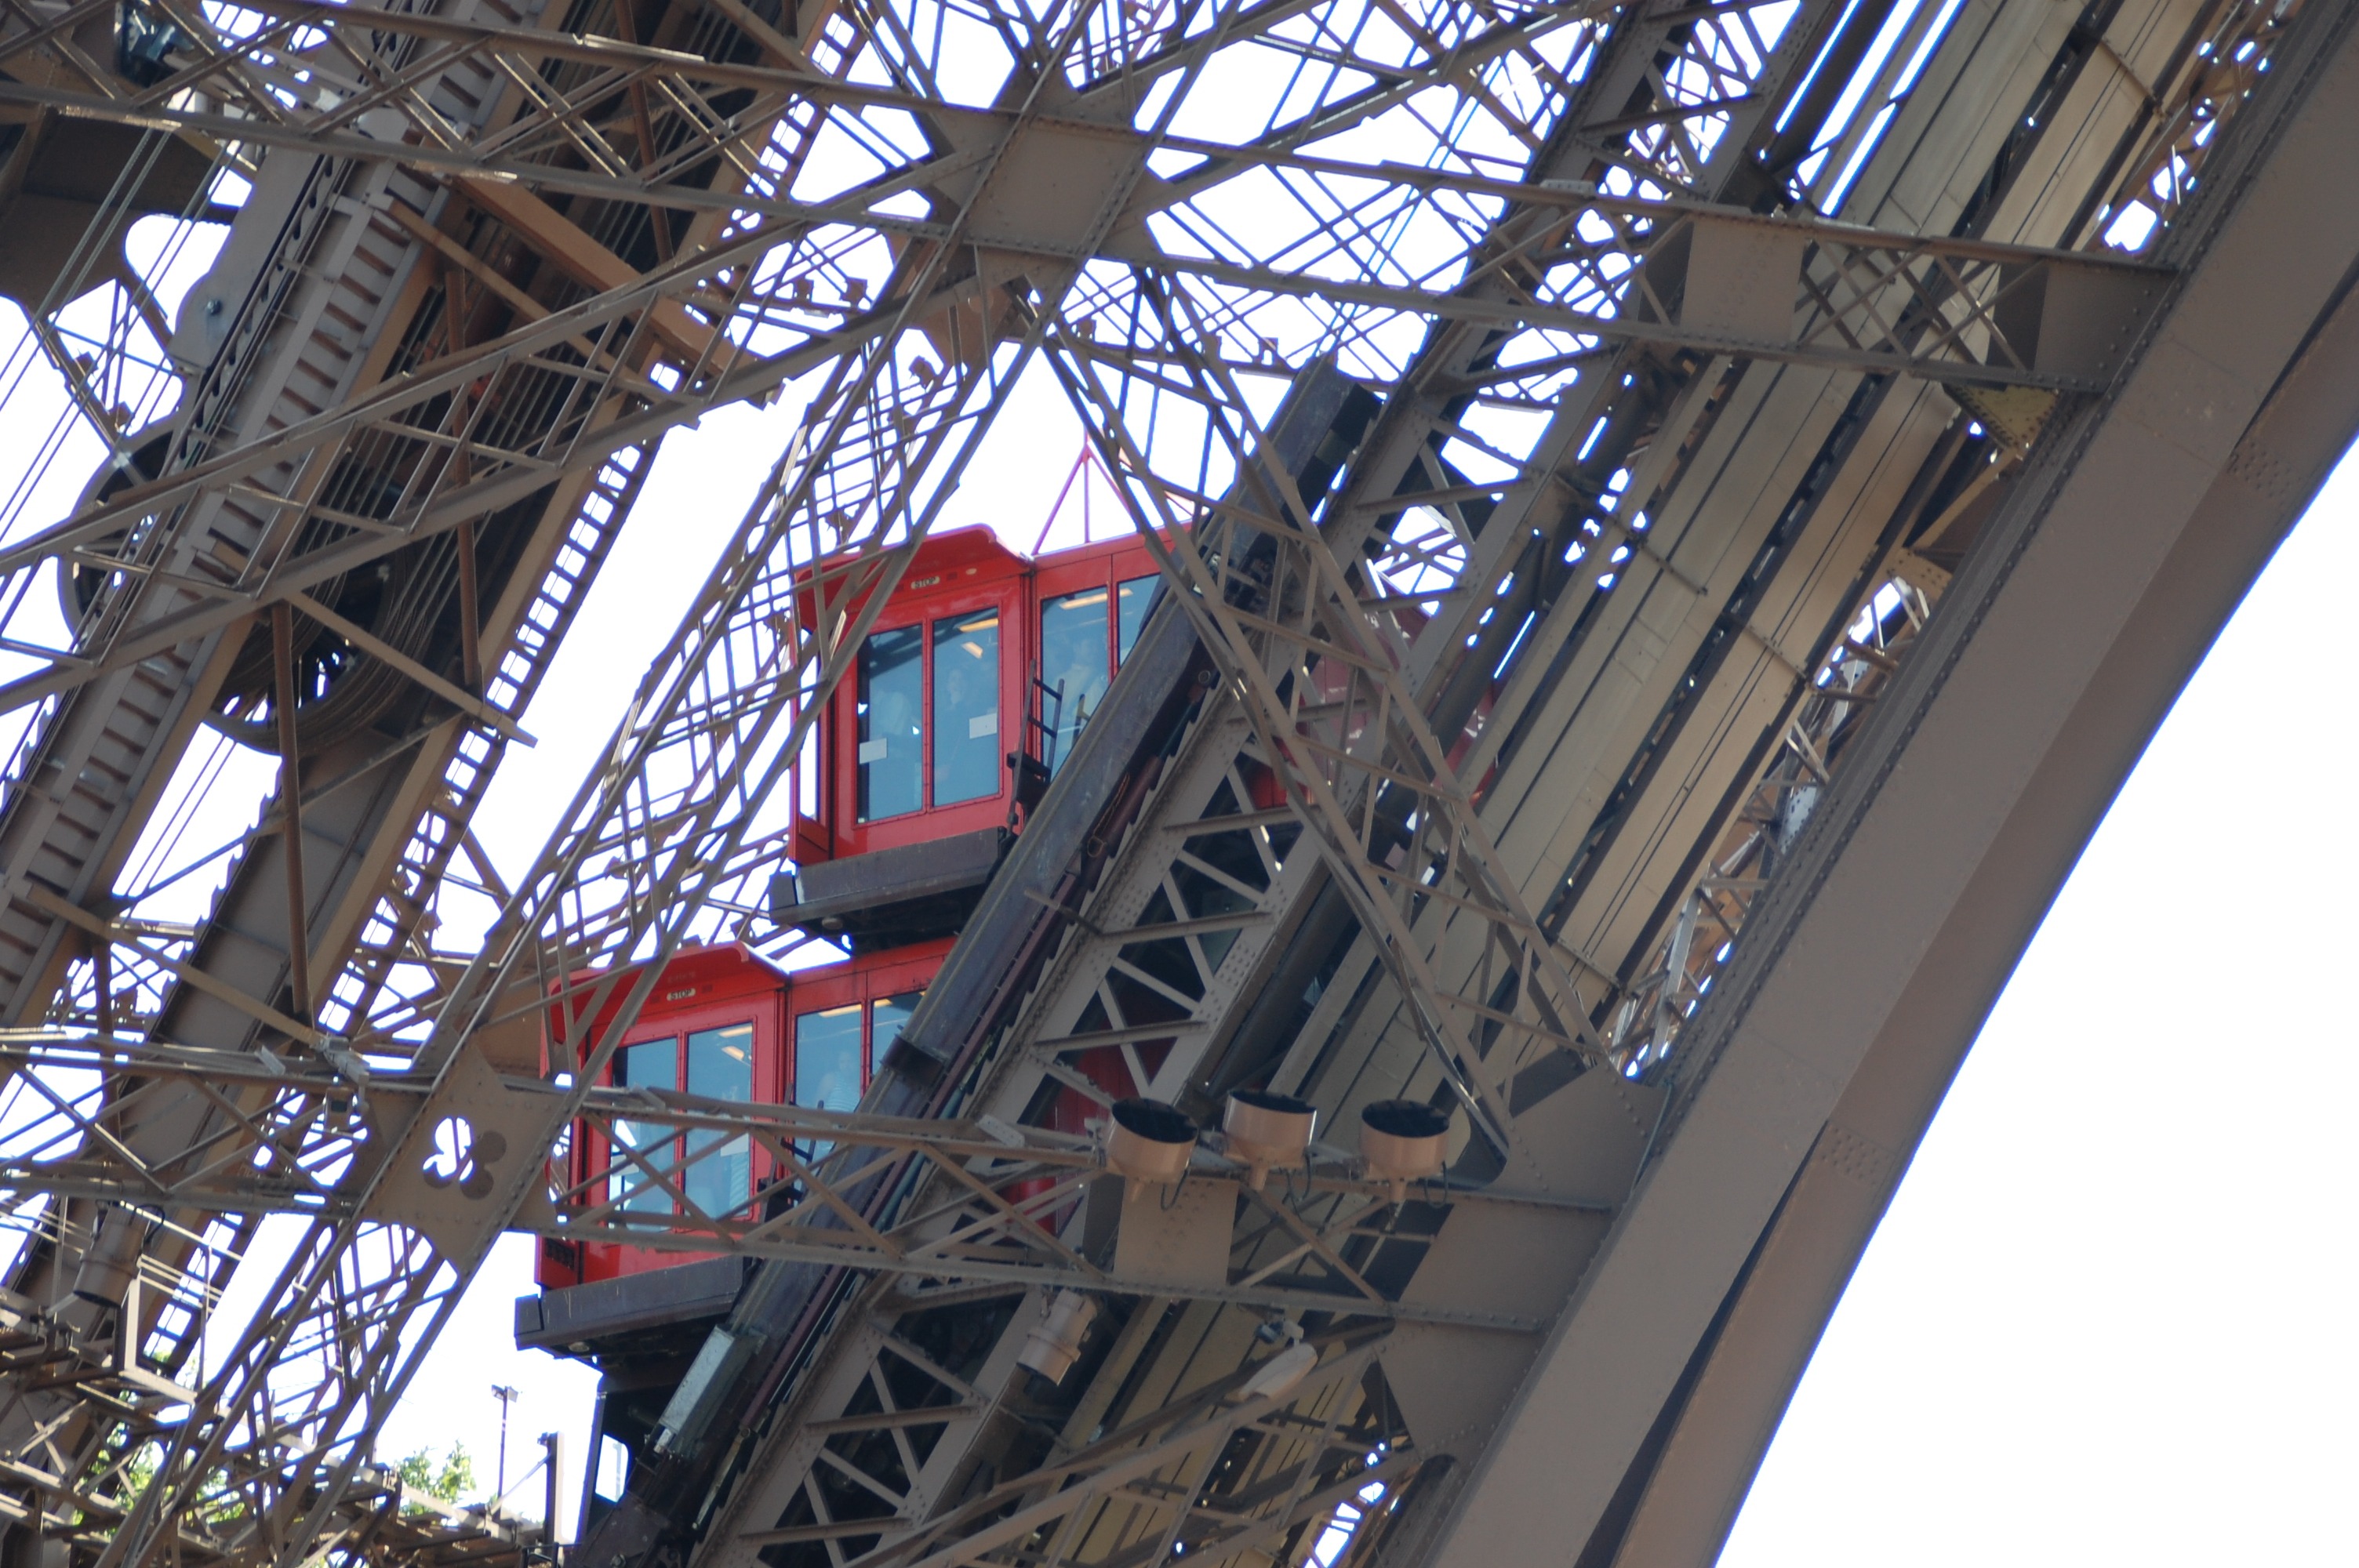
architecture, structure, eiffel tower, paris, vehicle, tower, mast, elevator, heritage, amusement ride